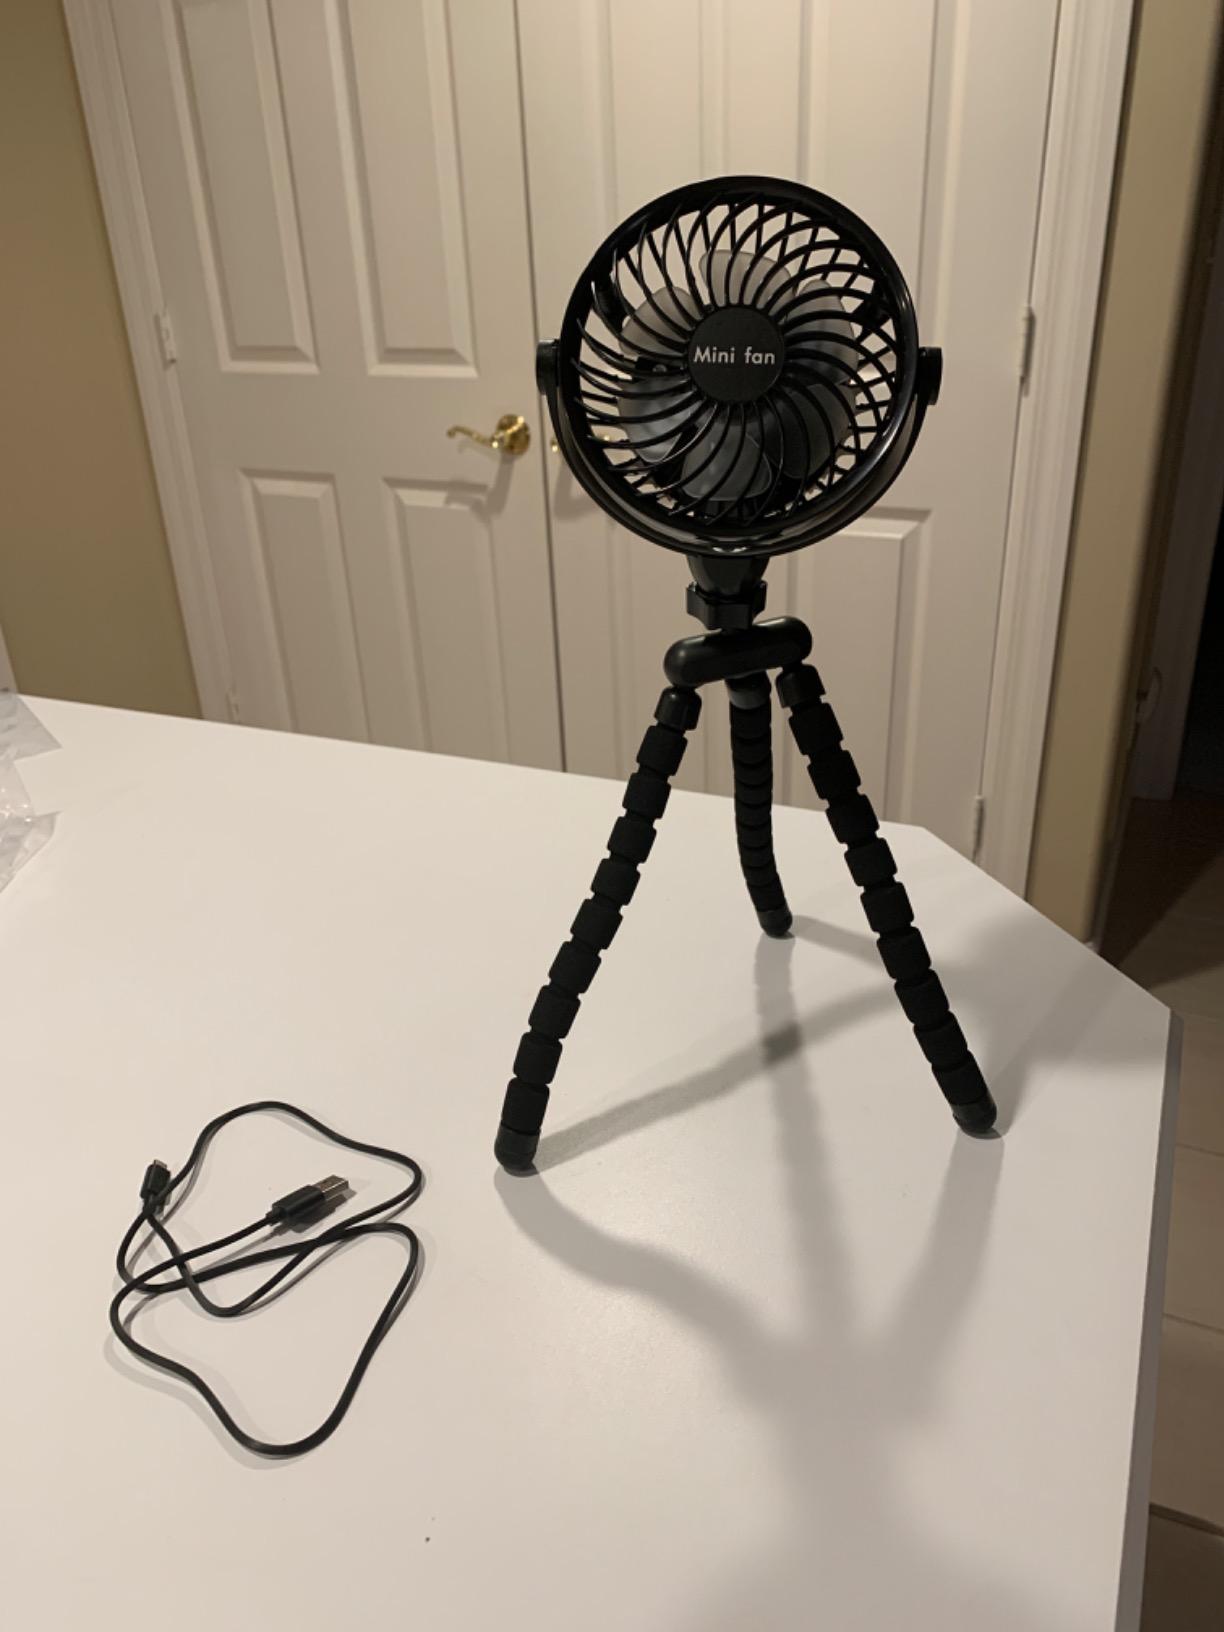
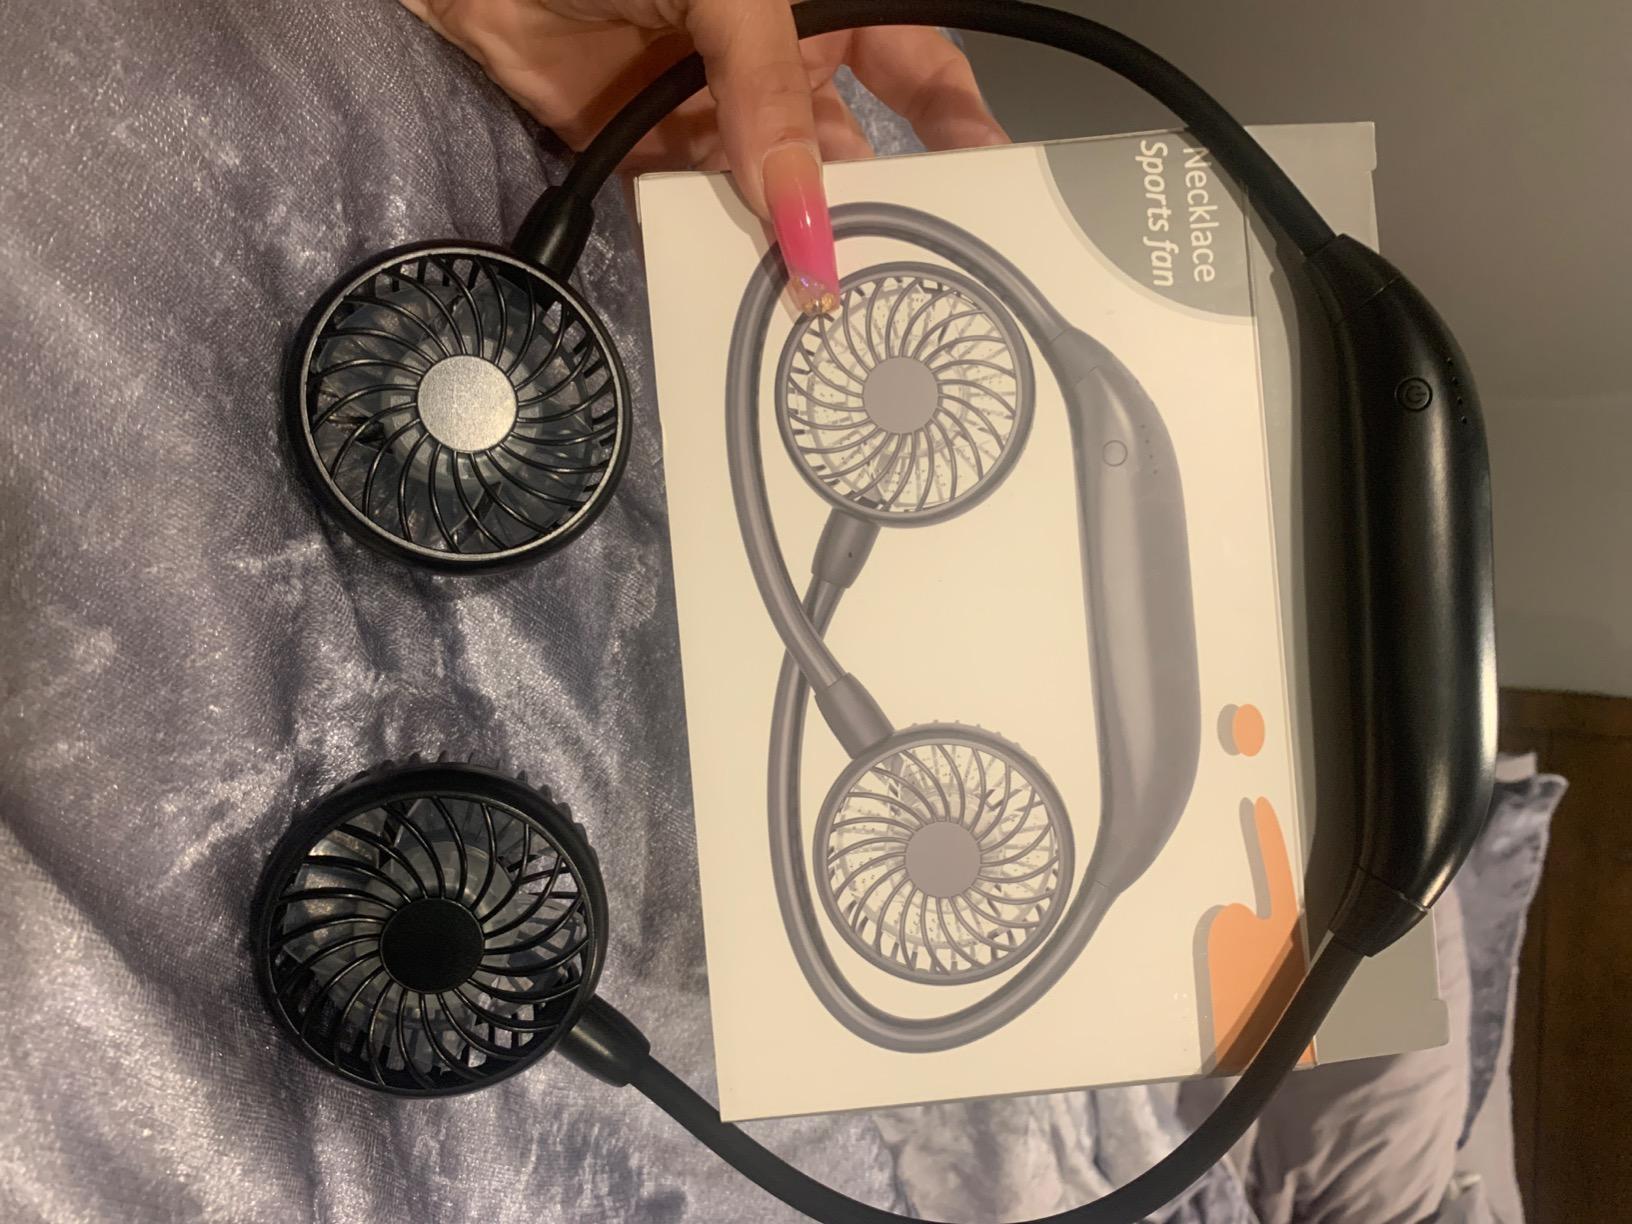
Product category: fan
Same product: no